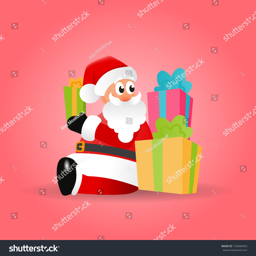
christmas vector illustration of film character with gifts on a red background .